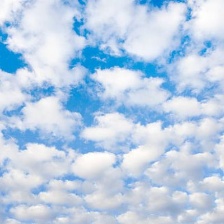
Cloud type: Cirrocumulus